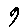
Label: 9